Kushal Tandon

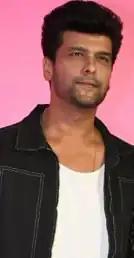
Tandon in 2023

Kushal Tandon (born 28 March 1985) is an Indian model and actor known for his works primarily in Hindi television. He gained prominence portraying Virat Vadhera in "Ek Hazaaron Mein Meri Behna Hai", Arjun Sharma in "Beyhadh", and Reyansh Lamba in "Barsatein – Mausam Pyaar Ka". He is the recipient of an Indian Telly Awards and Gold Awards. He has also participated in "Nach Baliye", "Bigg Boss" and "".